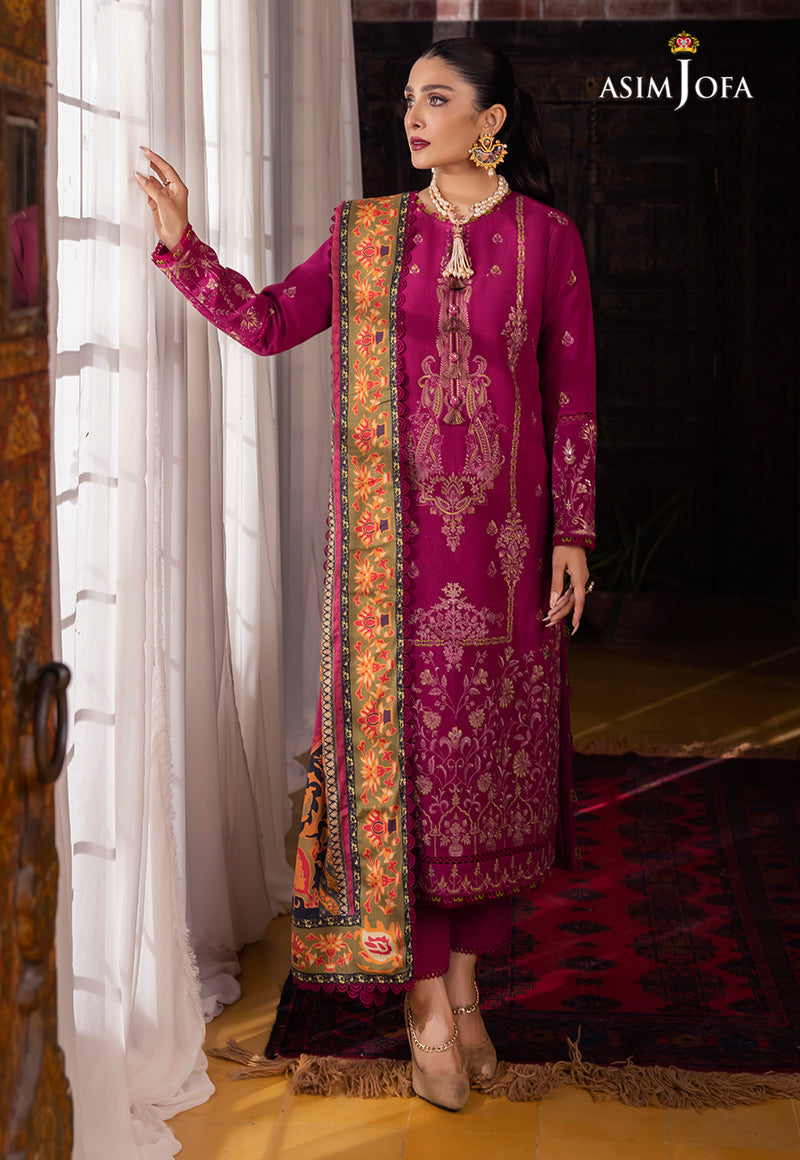
purple embroidered salwar suit